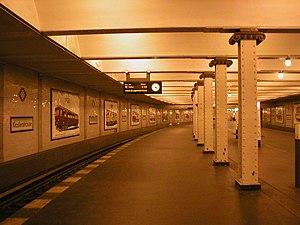
La liste des stations du métro de Berlin est une liste alphabétique complète des 173 stations du métro de Berlin. Des 96 quartiers de Berlin, 35 disposent d'au moins une station de métro. La plupart des stations se situent à Mitte, Kreuzberg et Charlottenbourg. L'importance du réseau métropolitain berlinois est indissociable des 166 stations de S-Bahn qui réseautent toute la ville pour un total de 339 stations.